Rob Wagner

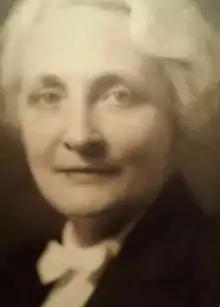
Florence Wagner

Wagner died of a heart attack on July 20, 1942, at age 69, in Santa Barbara. His son, Les, a reporter for the original "Los Angeles Daily News" and later a war correspondent for the Office of War Information in India, took over the editing duties until his India assignment in 1944. Under Les Wagner, the magazine took on a more news-oriented approach. It took up populist causes and critiqued local media, often criticizing as fascist Hearst newspaper coverage and editorials on Constitutional issues and the civil rights of Mexican- and Japanese-Americans. In 1943, "Script" published editorials defending Charlie Chaplin, who was named as a defendant in a paternity lawsuit by Joan Barry, while Los Angeles newspapers were critical of the filmmaker. Blood tests ultimately determined that Chaplin did not father Barry's child. In 1944–45, Wagner filed dispatches for "Script" from Calcutta, India, on U.S. and British forces in the China-Burma-India Theater.